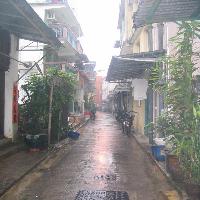
Weather: cloudy or overcast